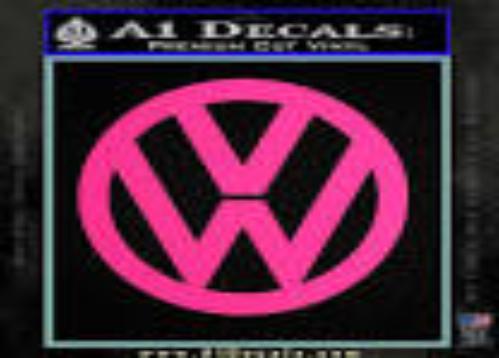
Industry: Transportation